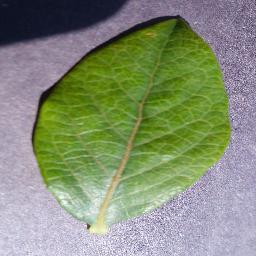
Label: Blueberry___healthy